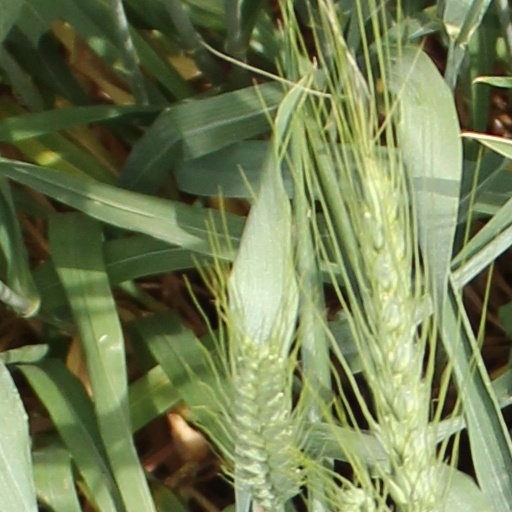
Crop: wheat